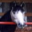
Label: horse